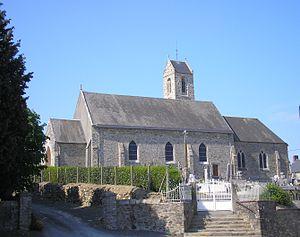
Le Lorey (Normandie, France). L'église Saint-Martin.
Le Lorey est une commune française, située dans le département de la Manche en région Normandie, peuplée de 604 habitants.